Daisy Edis

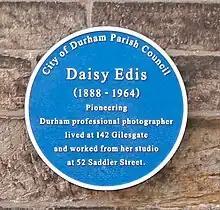
Blue plaque commemorating Daisy Edis

Collections of photographs taken by Daisy and John Edis are held by Durham University and Beamish Museum. Beamish also has a replica photography studio, JR & D Edis Photographers, which is based on the Edis' studio at 52 Saddler Street, Durham and includes objects from the original studio.